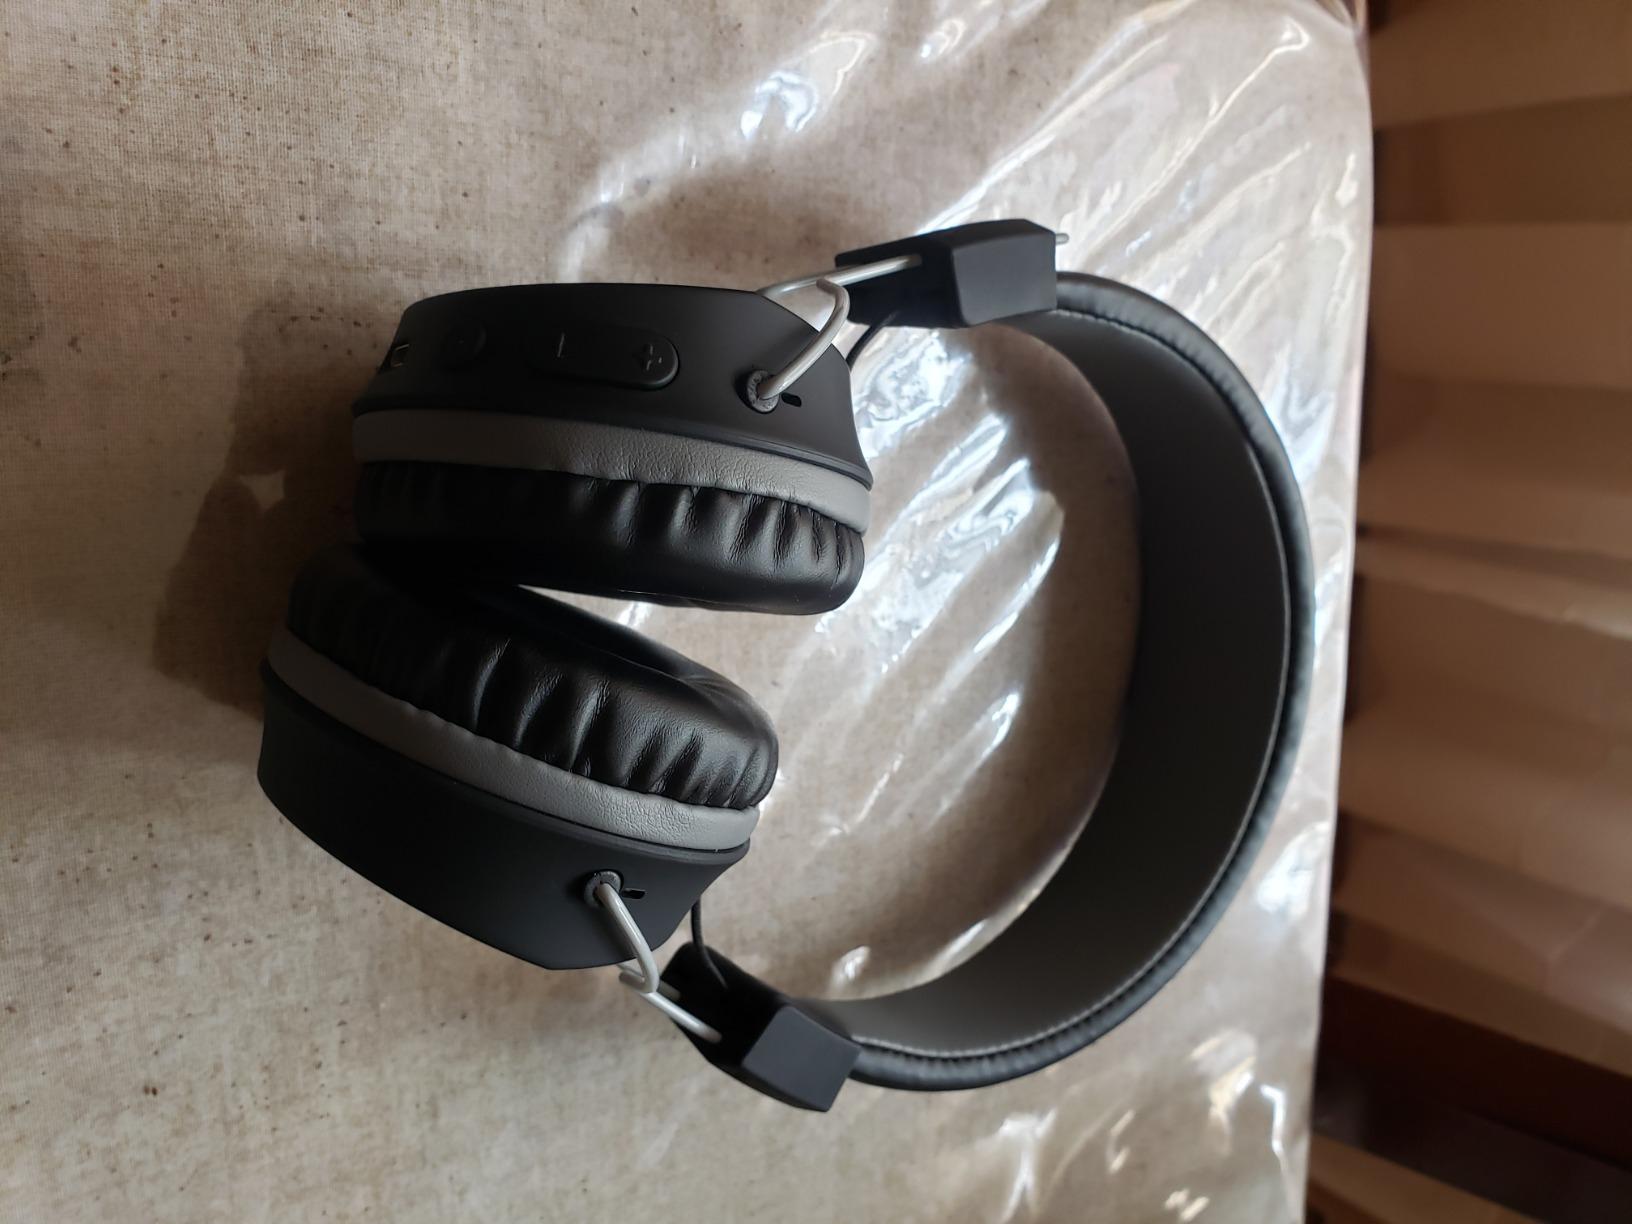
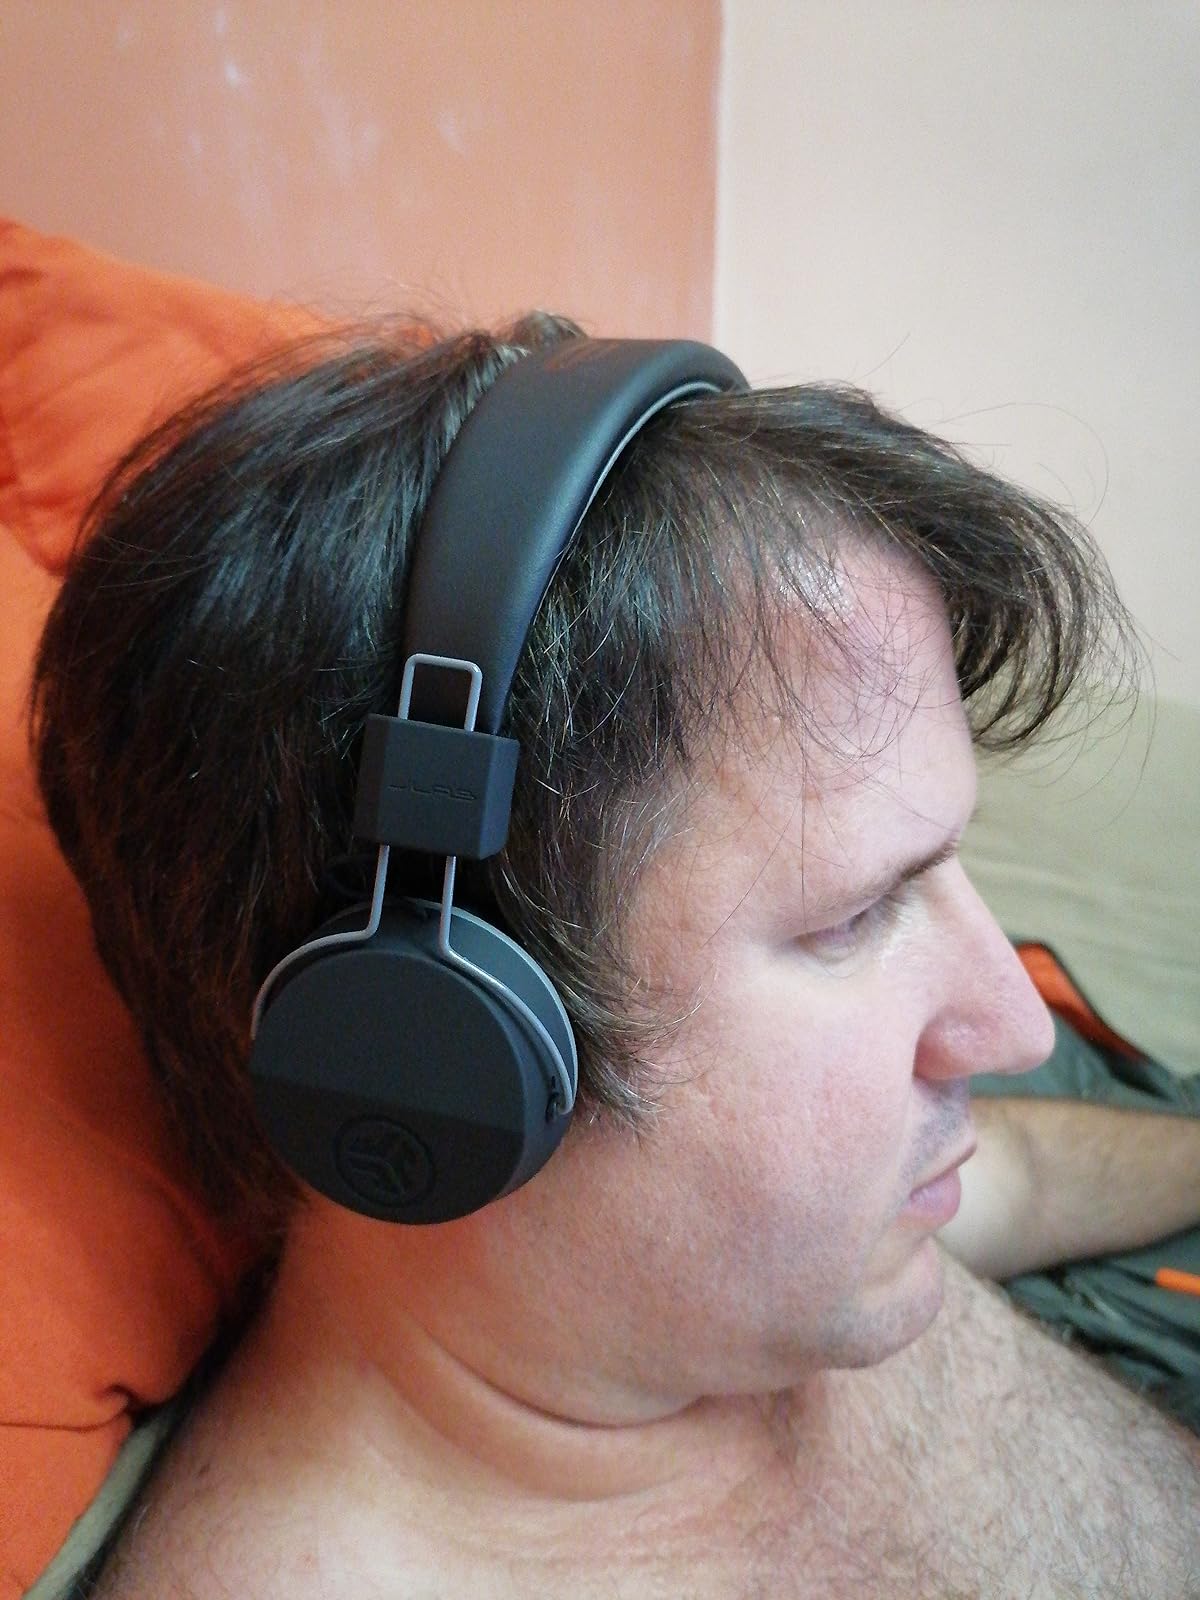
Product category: headphones
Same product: yes